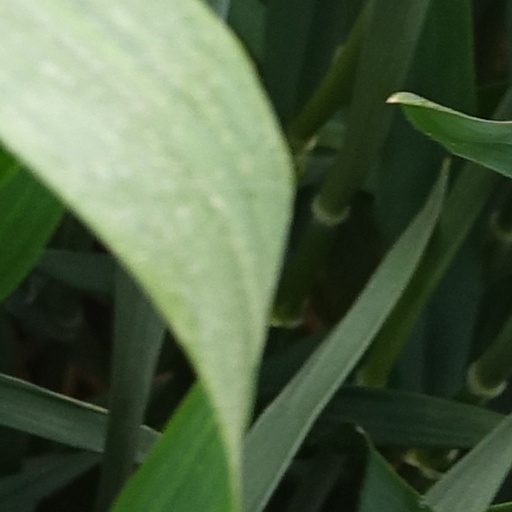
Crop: wheat